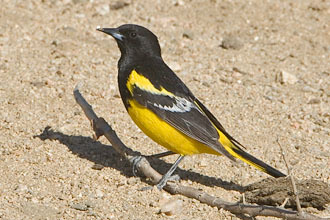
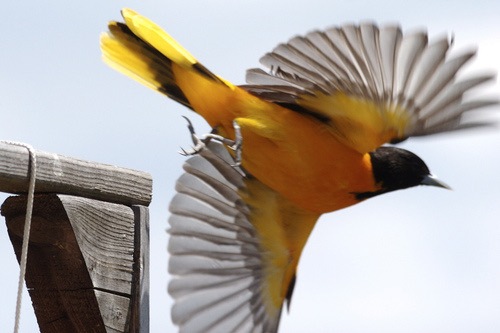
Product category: misc
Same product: yes